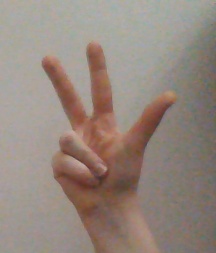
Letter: al